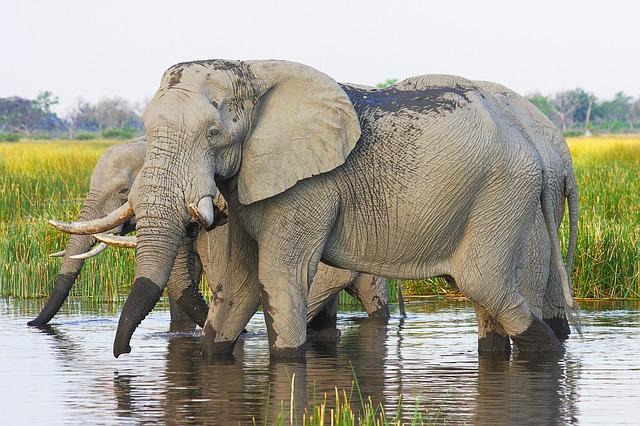
elephant